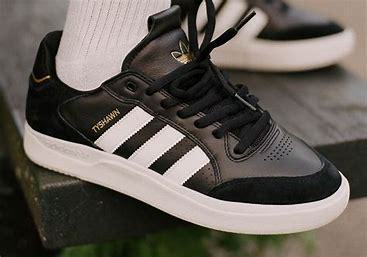
Brand: Adidas
Model: Tyshawn